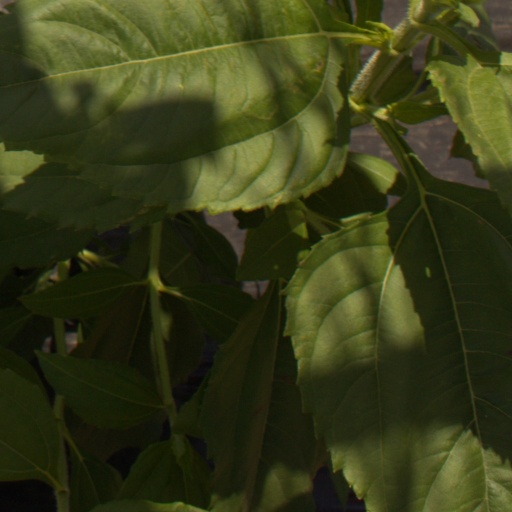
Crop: Jerusalem artichoke